The Princess Bride (novel)

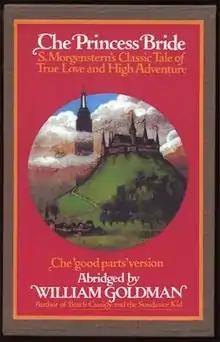
Slipcase cover of the deluxe first edition of "The Princess Bride"

The Princess Bride: S. Morgenstern's Classic Tale of True Love and High Adventure, The "Good Parts" Version is a 1973 fantasy romance novel by American writer William Goldman. The book combines elements of comedy, adventure, fantasy, drama, romance, and fairy tale. It is metafictionally presented as an abridgment of a longer work by the fictional S. Morgenstern, and Goldman's commentary asides are constant throughout. It was originally published in the United States by Harcourt Brace, then later by Random House, while in the United Kingdom it was later published by Bloomsbury.